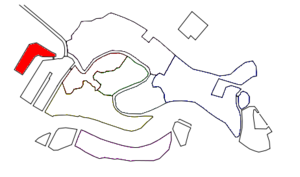
Tronchetto ou Île nouvelle est une île artificielle de la lagune de Venise située à l'extrémité occidentale de Venise, à laquelle elle est reliée par un pont. Elle a une superficie de 0,18 km².